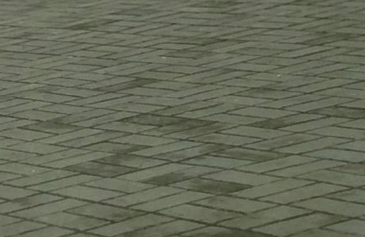
Surface type: paving stones